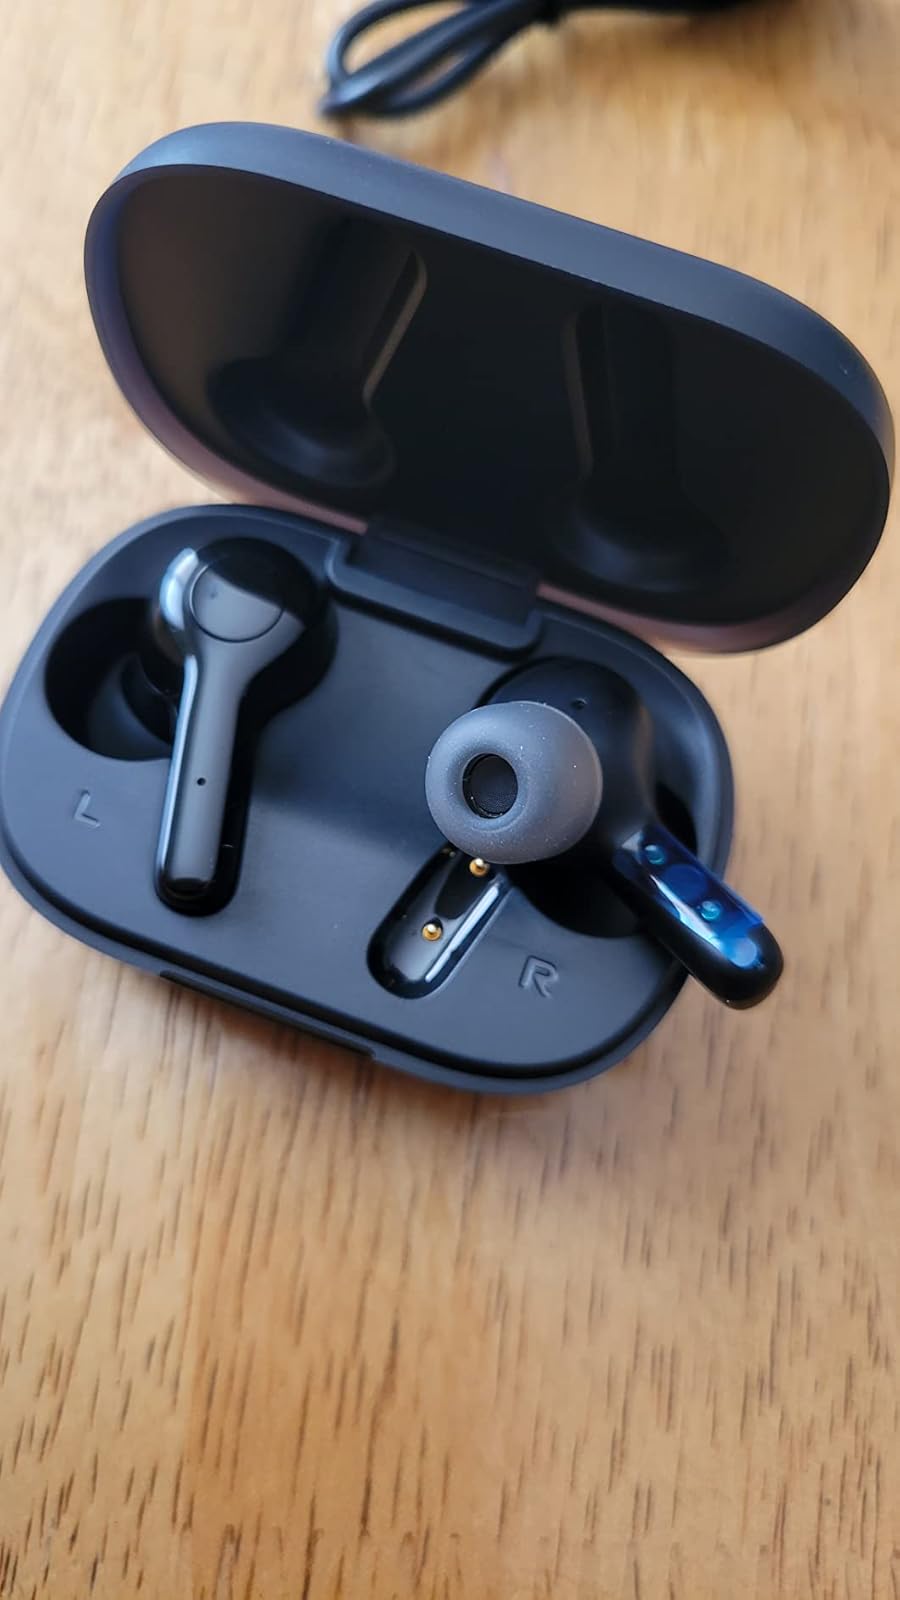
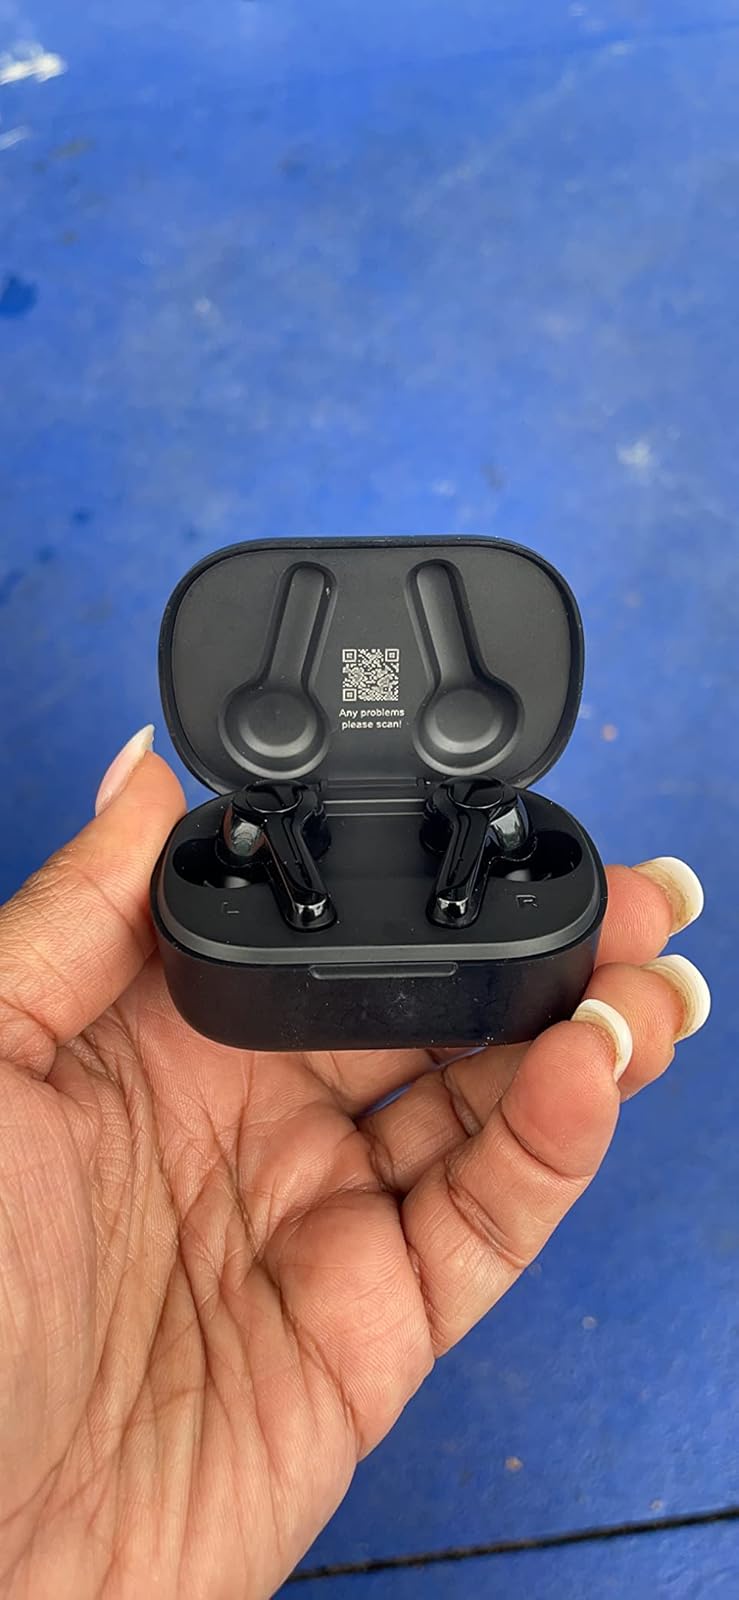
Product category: earbuds
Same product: yes